Lete (Mygdonia)

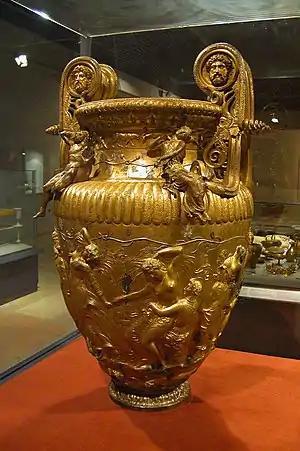
The Derveni krater.

Lete appears in some "Notitiæ episcopatuum" of a late period as suffragan of the Archbishopric of Thessalonica, later united to the See of Rentina. Lete and Rentina even had Greek (Orthodox) bishops until the eighteenth century.